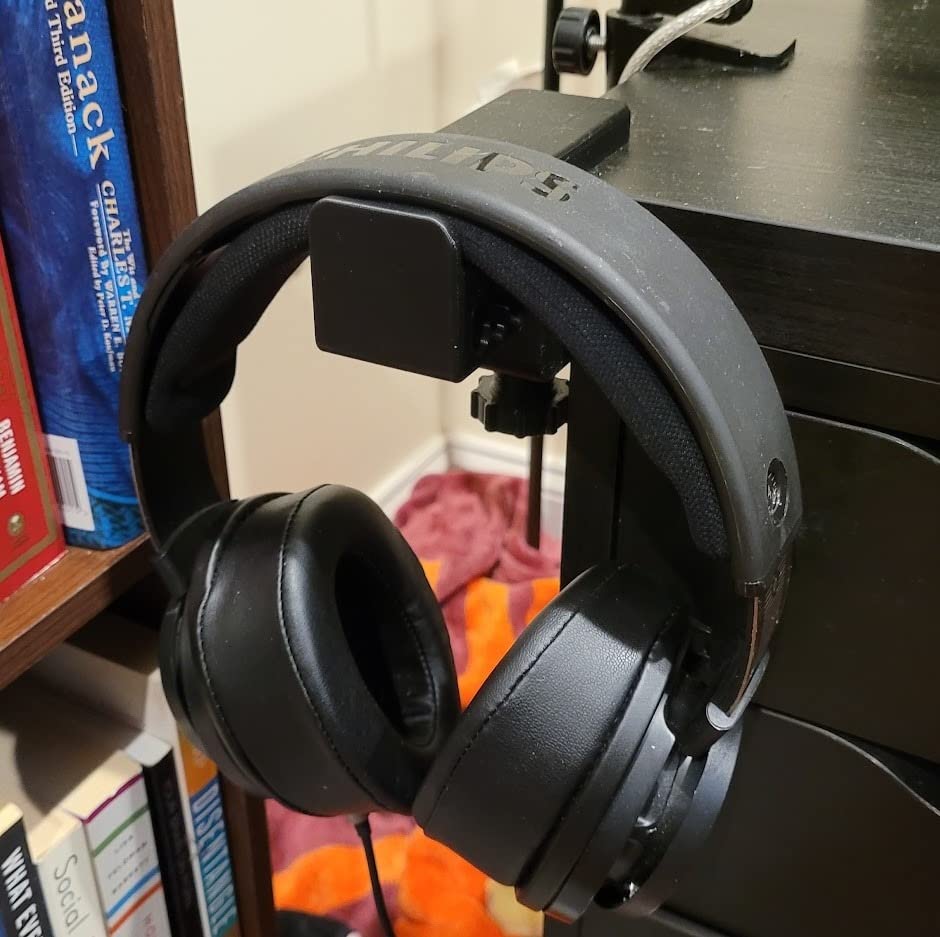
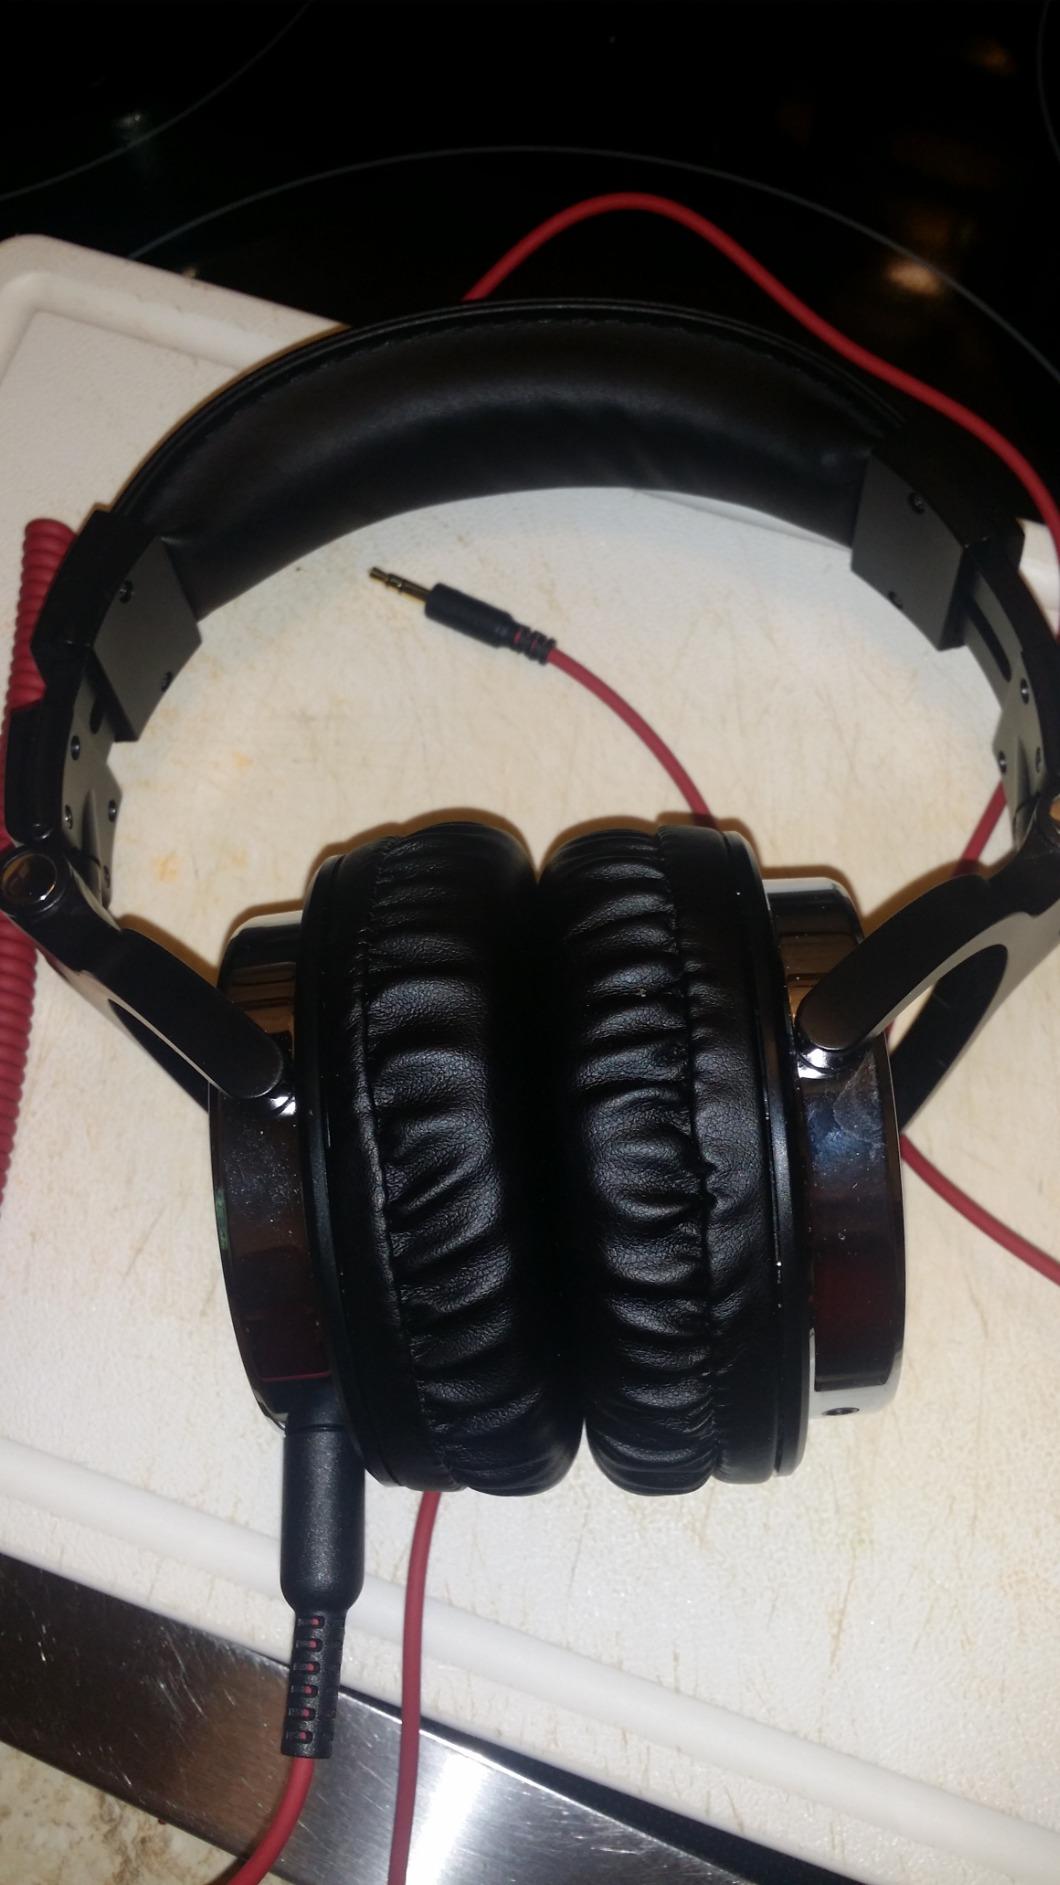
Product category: headphones
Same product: no